Introduction to Automata Theory, Languages, and Computation

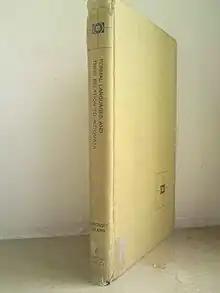
"Formal Languages and Their Relation to Automata" appeared in 1968, with an inornate cover.

The first edition of "Introduction to Automata Theory, Languages, and Computation" was published in 1979, the second edition in November 2000, and the third edition appeared in February 2006. Since the second edition, Rajeev Motwani has joined Hopcroft and Ullman as the third author. Starting with the second edition, the book features extended coverage of examples where automata theory is applied, whereas large parts of more advanced theory were taken out. While this makes the second and third editions more accessible to beginners, it makes it less suited for more advanced courses. The new bias away from theory is not seen positively by all: As Shallit quotes one professor, "they have removed all good parts." (Shallit 2008).